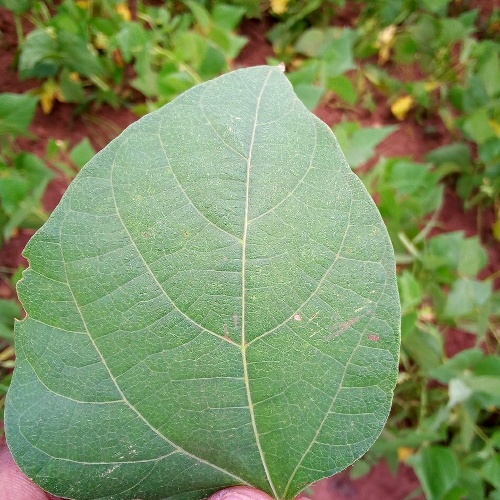
Leaf condition: healthy